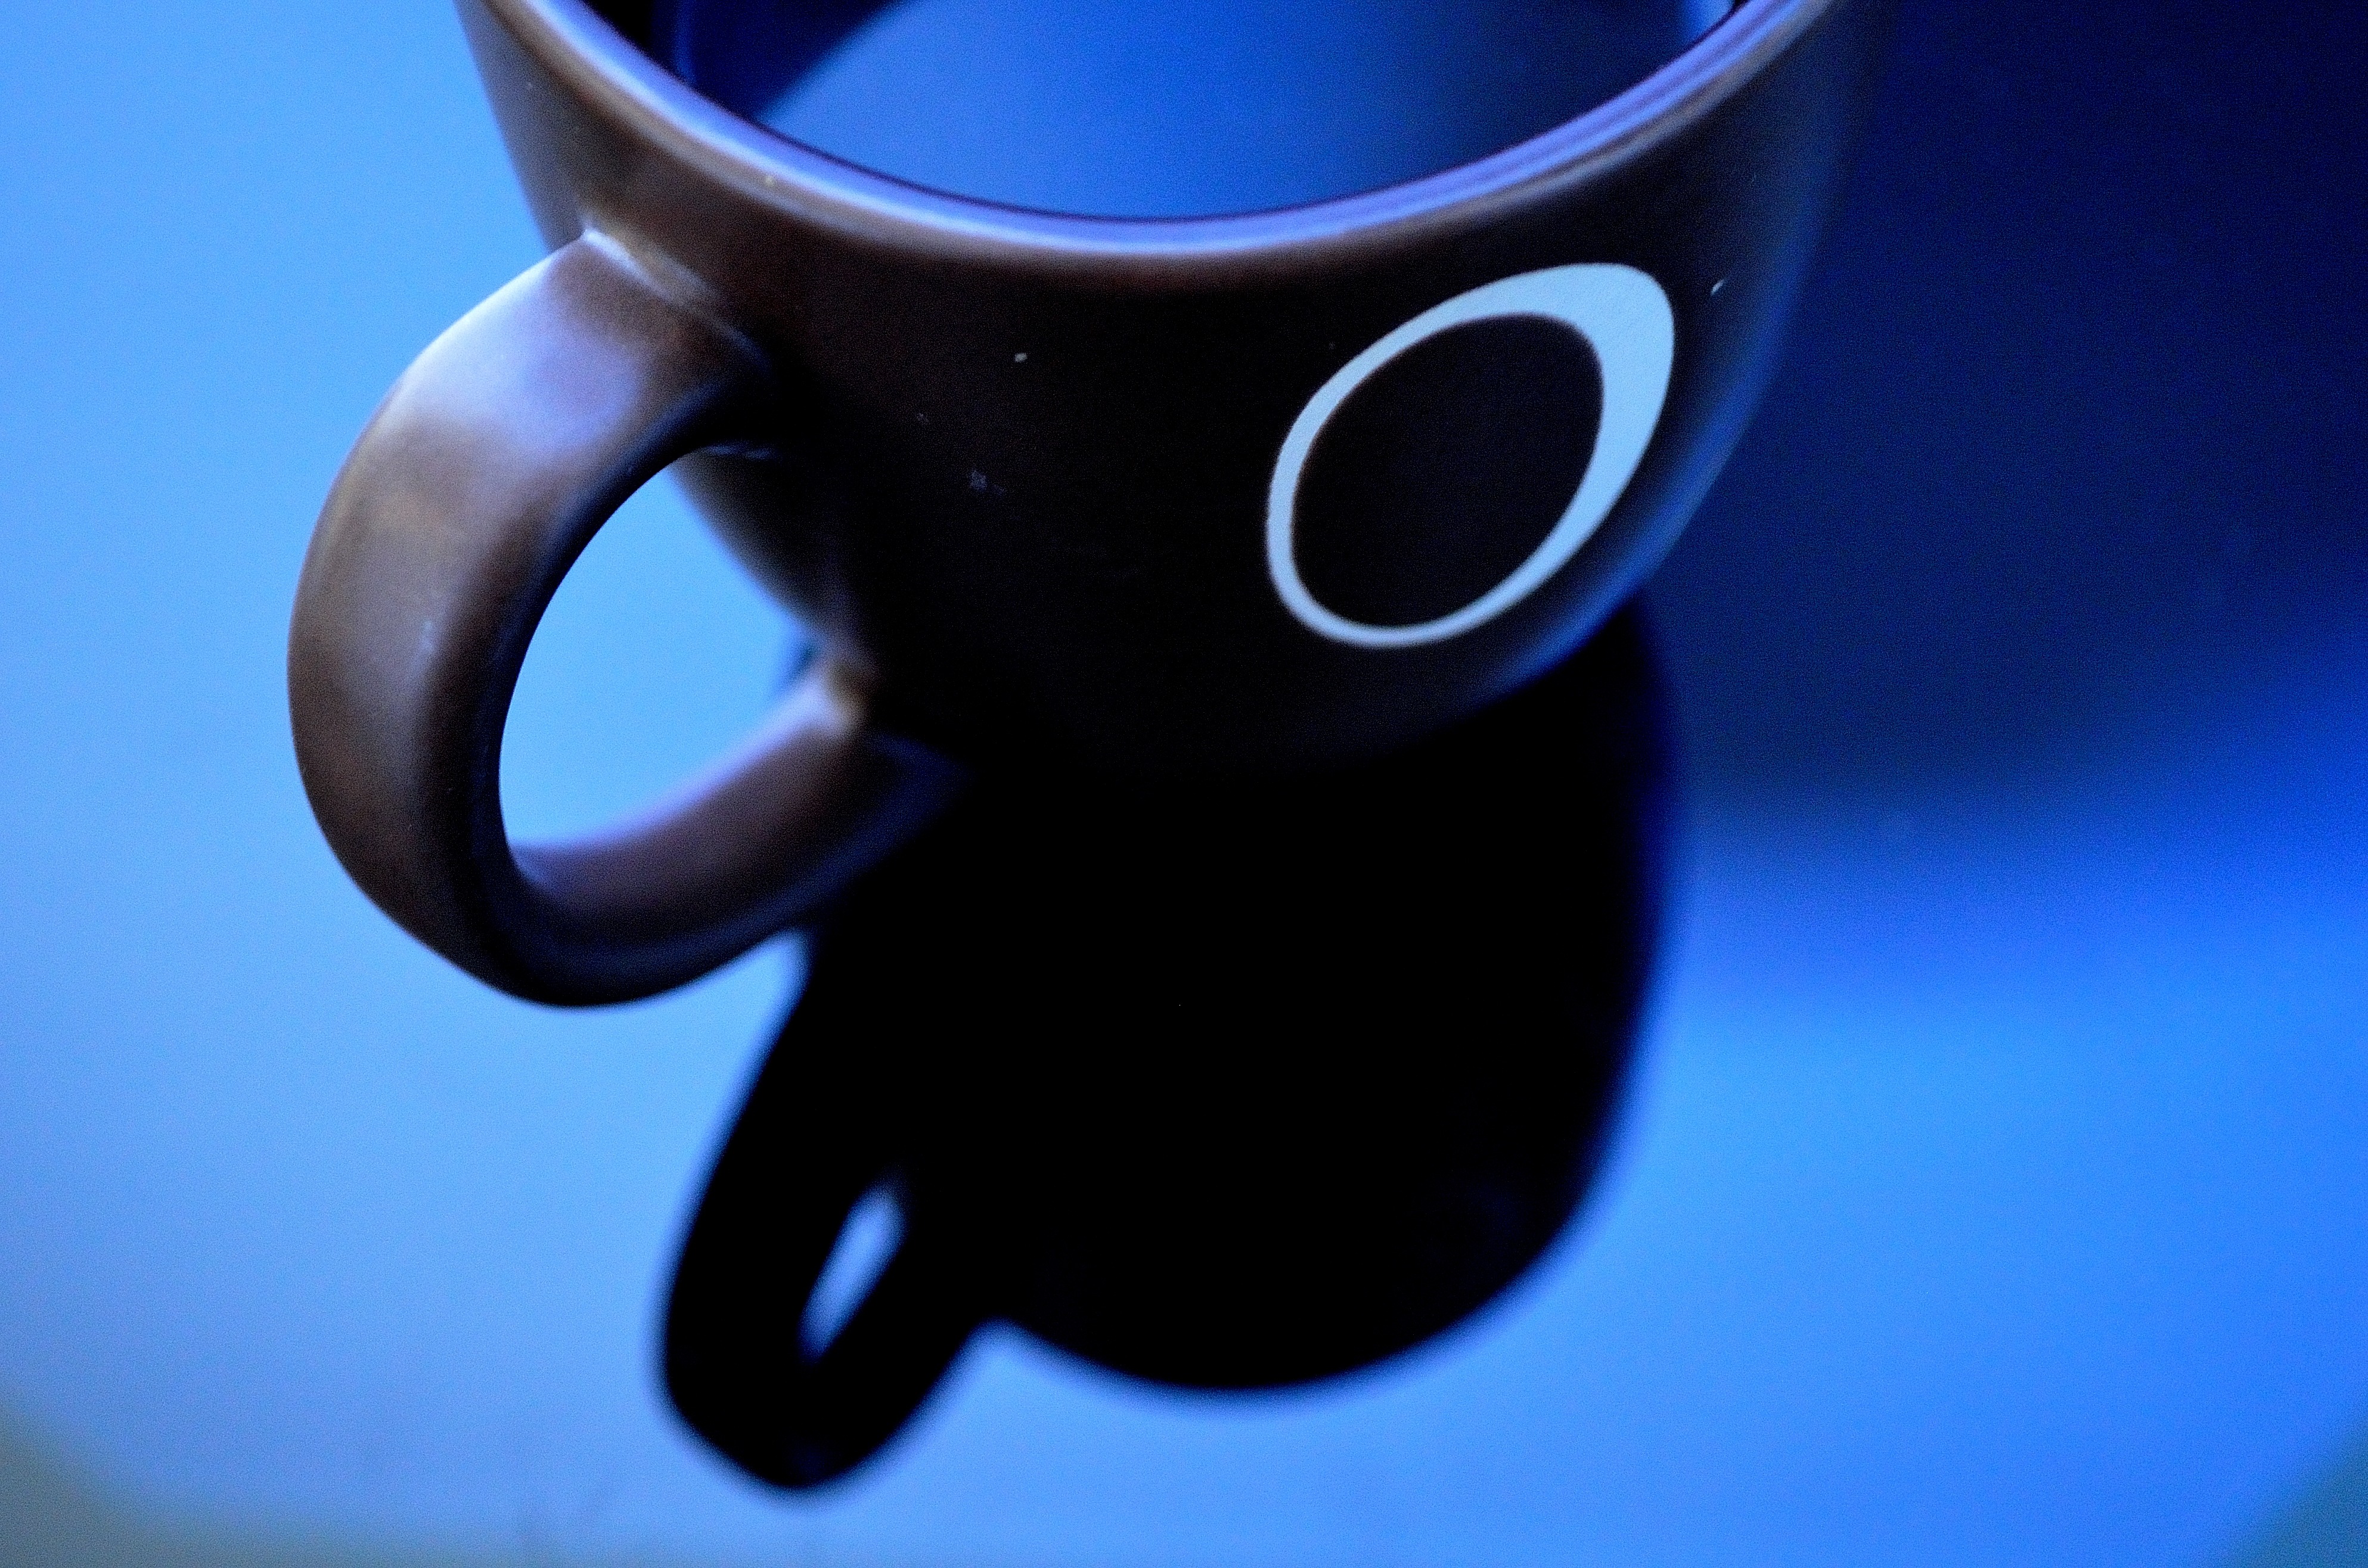
coffee, light, tea, wake, cup, drink, blue, black, mug, coffee cup, circle, close up, background, thirst, organ, macro photography, computer wallpaper